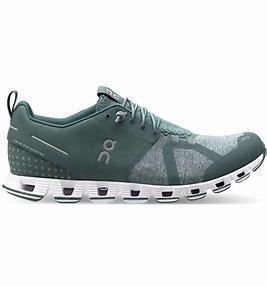
Brand: ON
Model: Cloud Terry